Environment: real
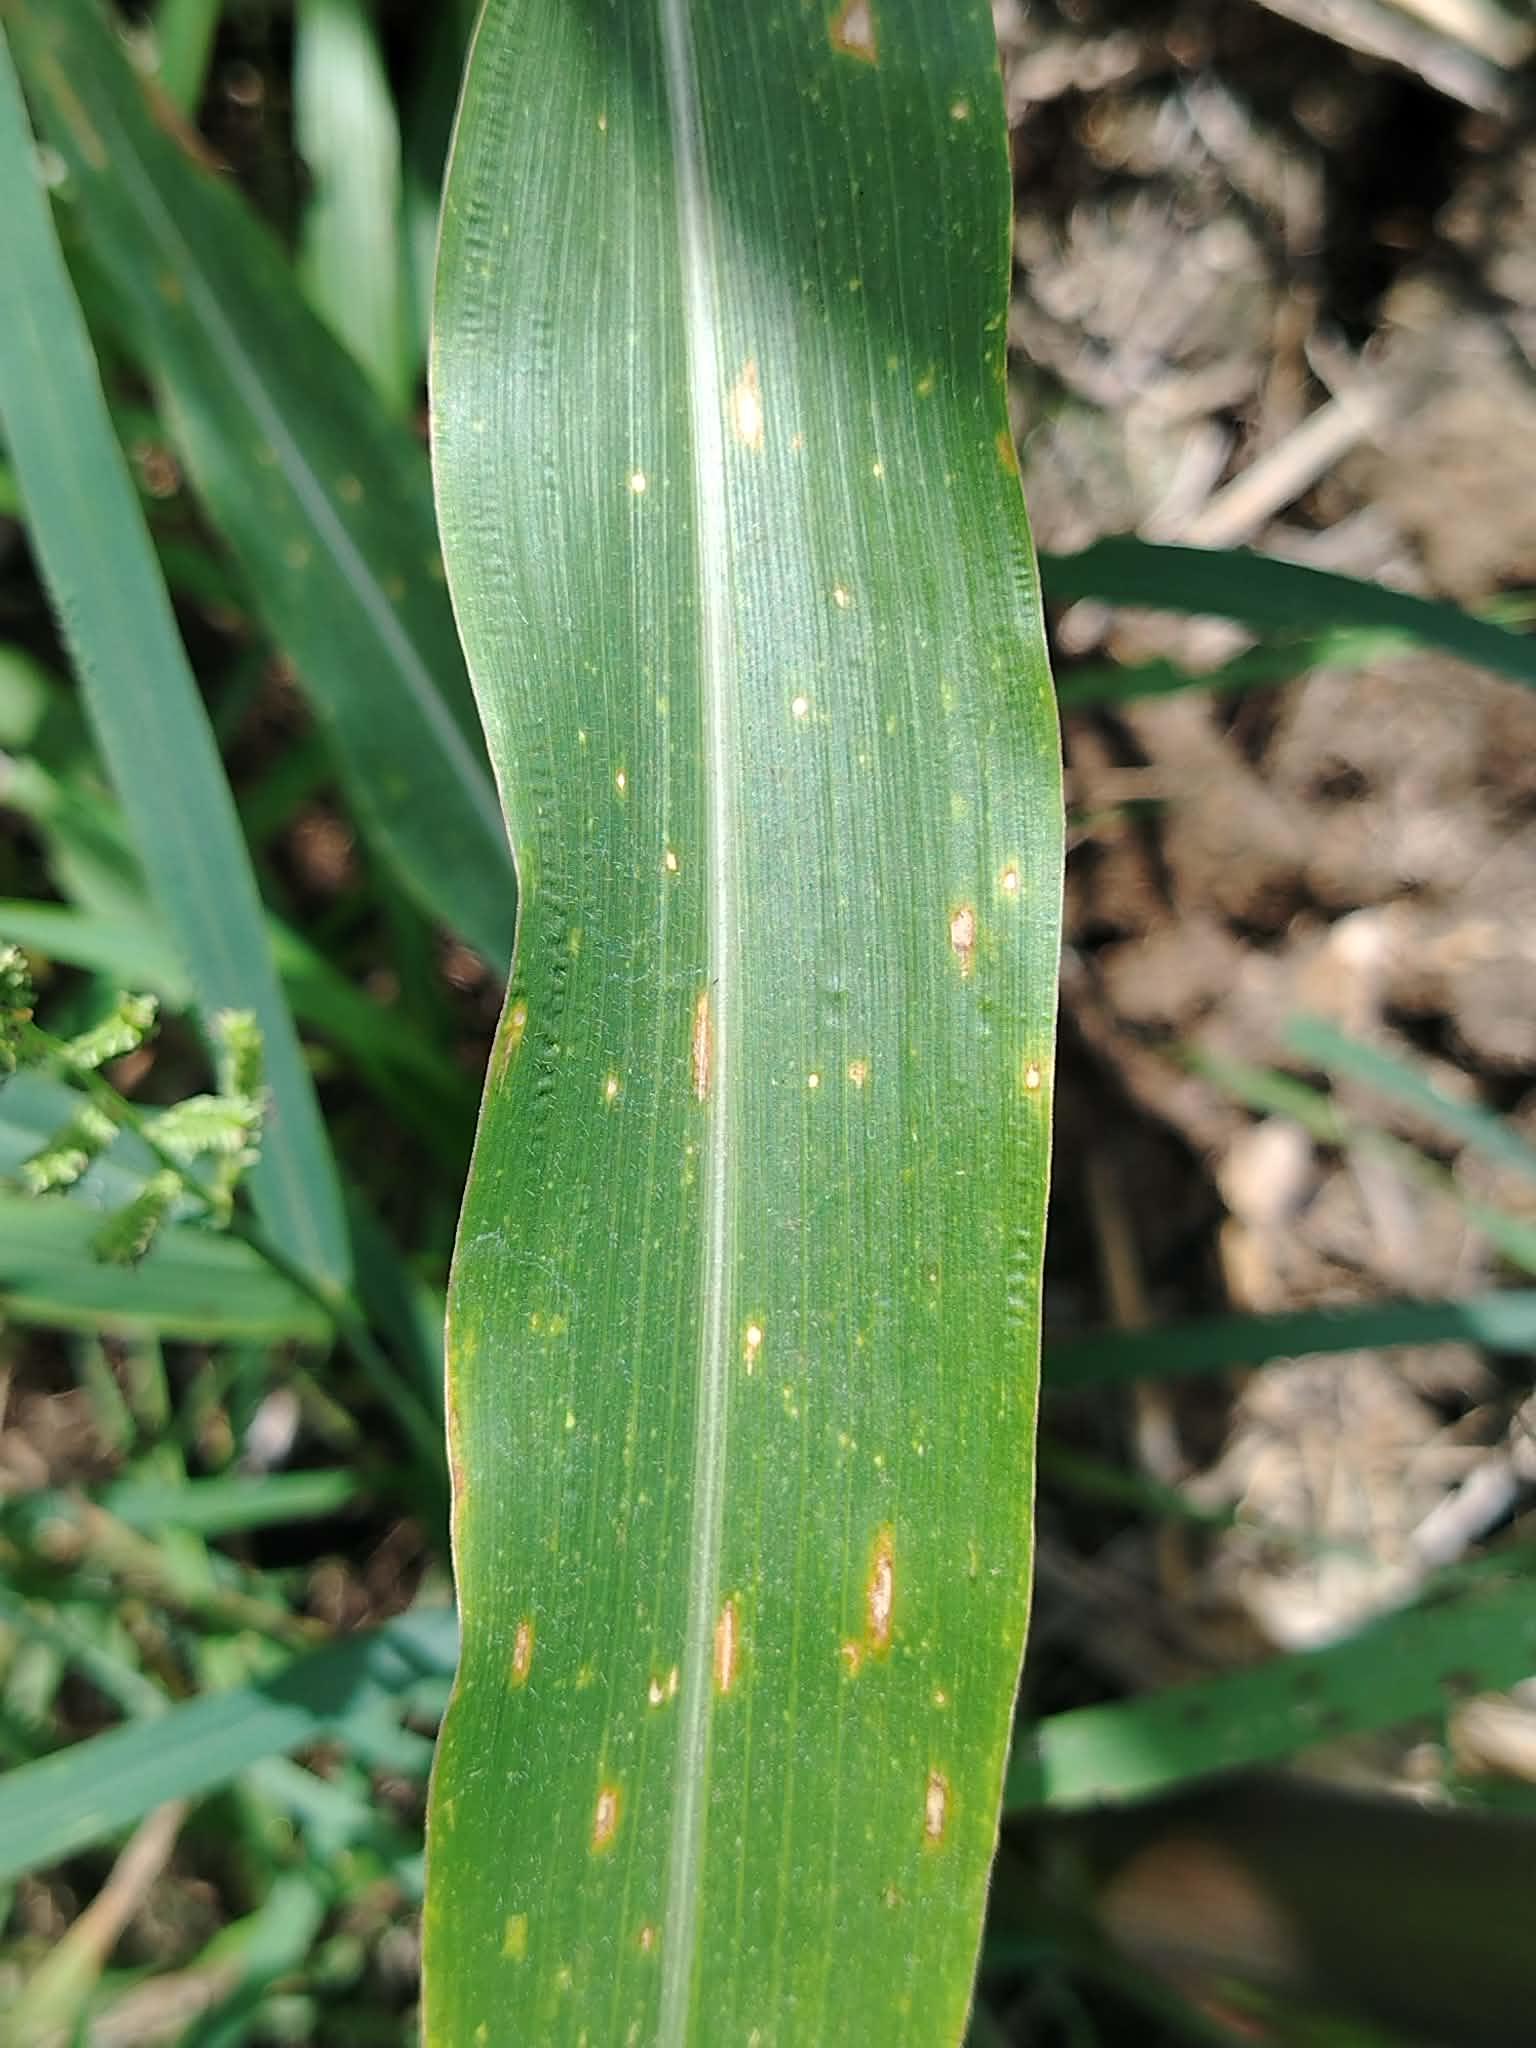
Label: gray_leaf_spot